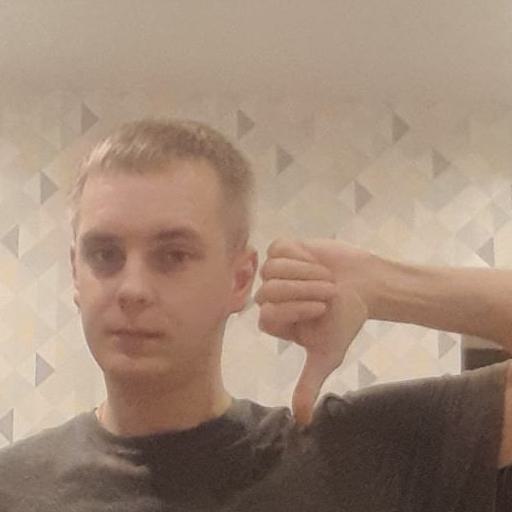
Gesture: dislike